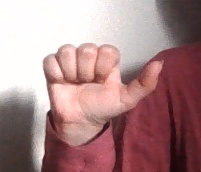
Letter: dhad